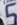
Number: 5